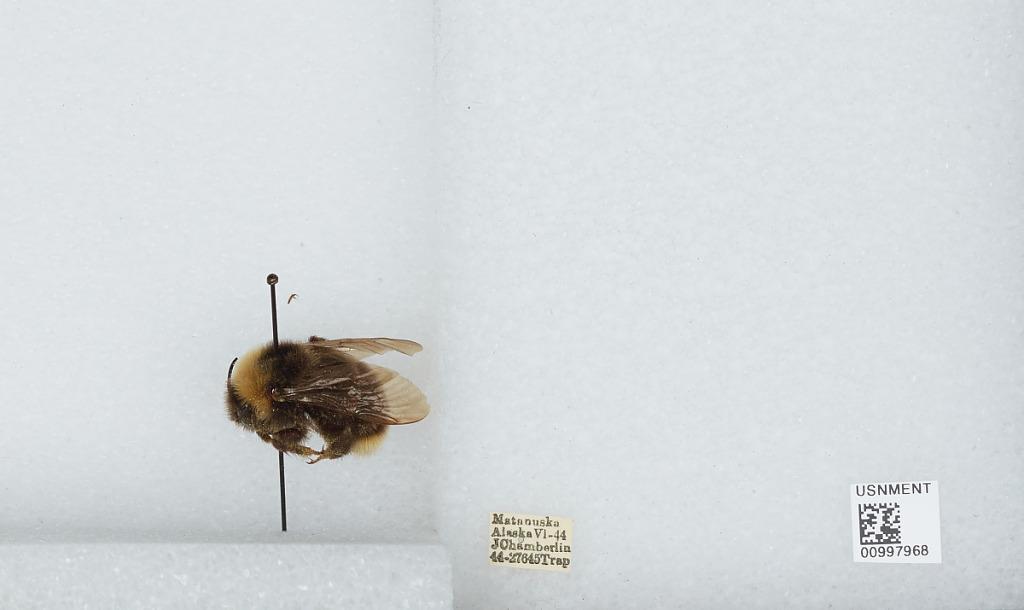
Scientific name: Bombus (Psithyrus) ashtoni (Cresson)
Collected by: J. Chamberlin
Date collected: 1944-6-
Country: United States
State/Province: Alaska
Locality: Matanuska
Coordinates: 61.38, -150.25